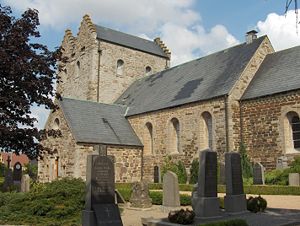
Aaker Sogn
Aa Kirke på Bornholm
Aaker Sogn er et sogn i Bornholms Provsti. Sognet ligger i Bornholms Regionskommune. Før 1. januar 2003 lå det i Åkirkeby Kommune, og indtil Kommunalreformen i 1970 lå det i Bornholms Sønder Herred.